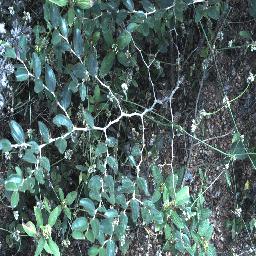
Label: chinee_apple